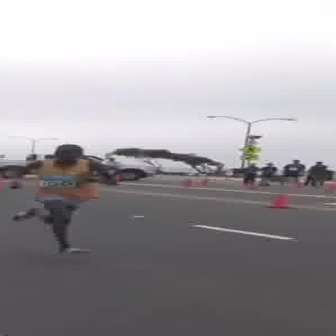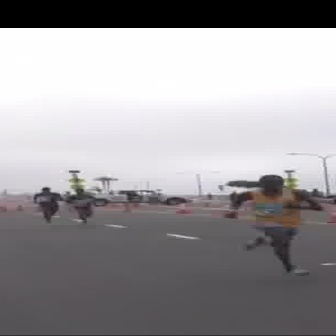
  Please identify the target specified by the bounding box [7,143,117,252] in the first image and locate it in the second image. Return the coordinates in [x_min,y_min,x_max,y_max] format.
Answer: [221,174,322,275]